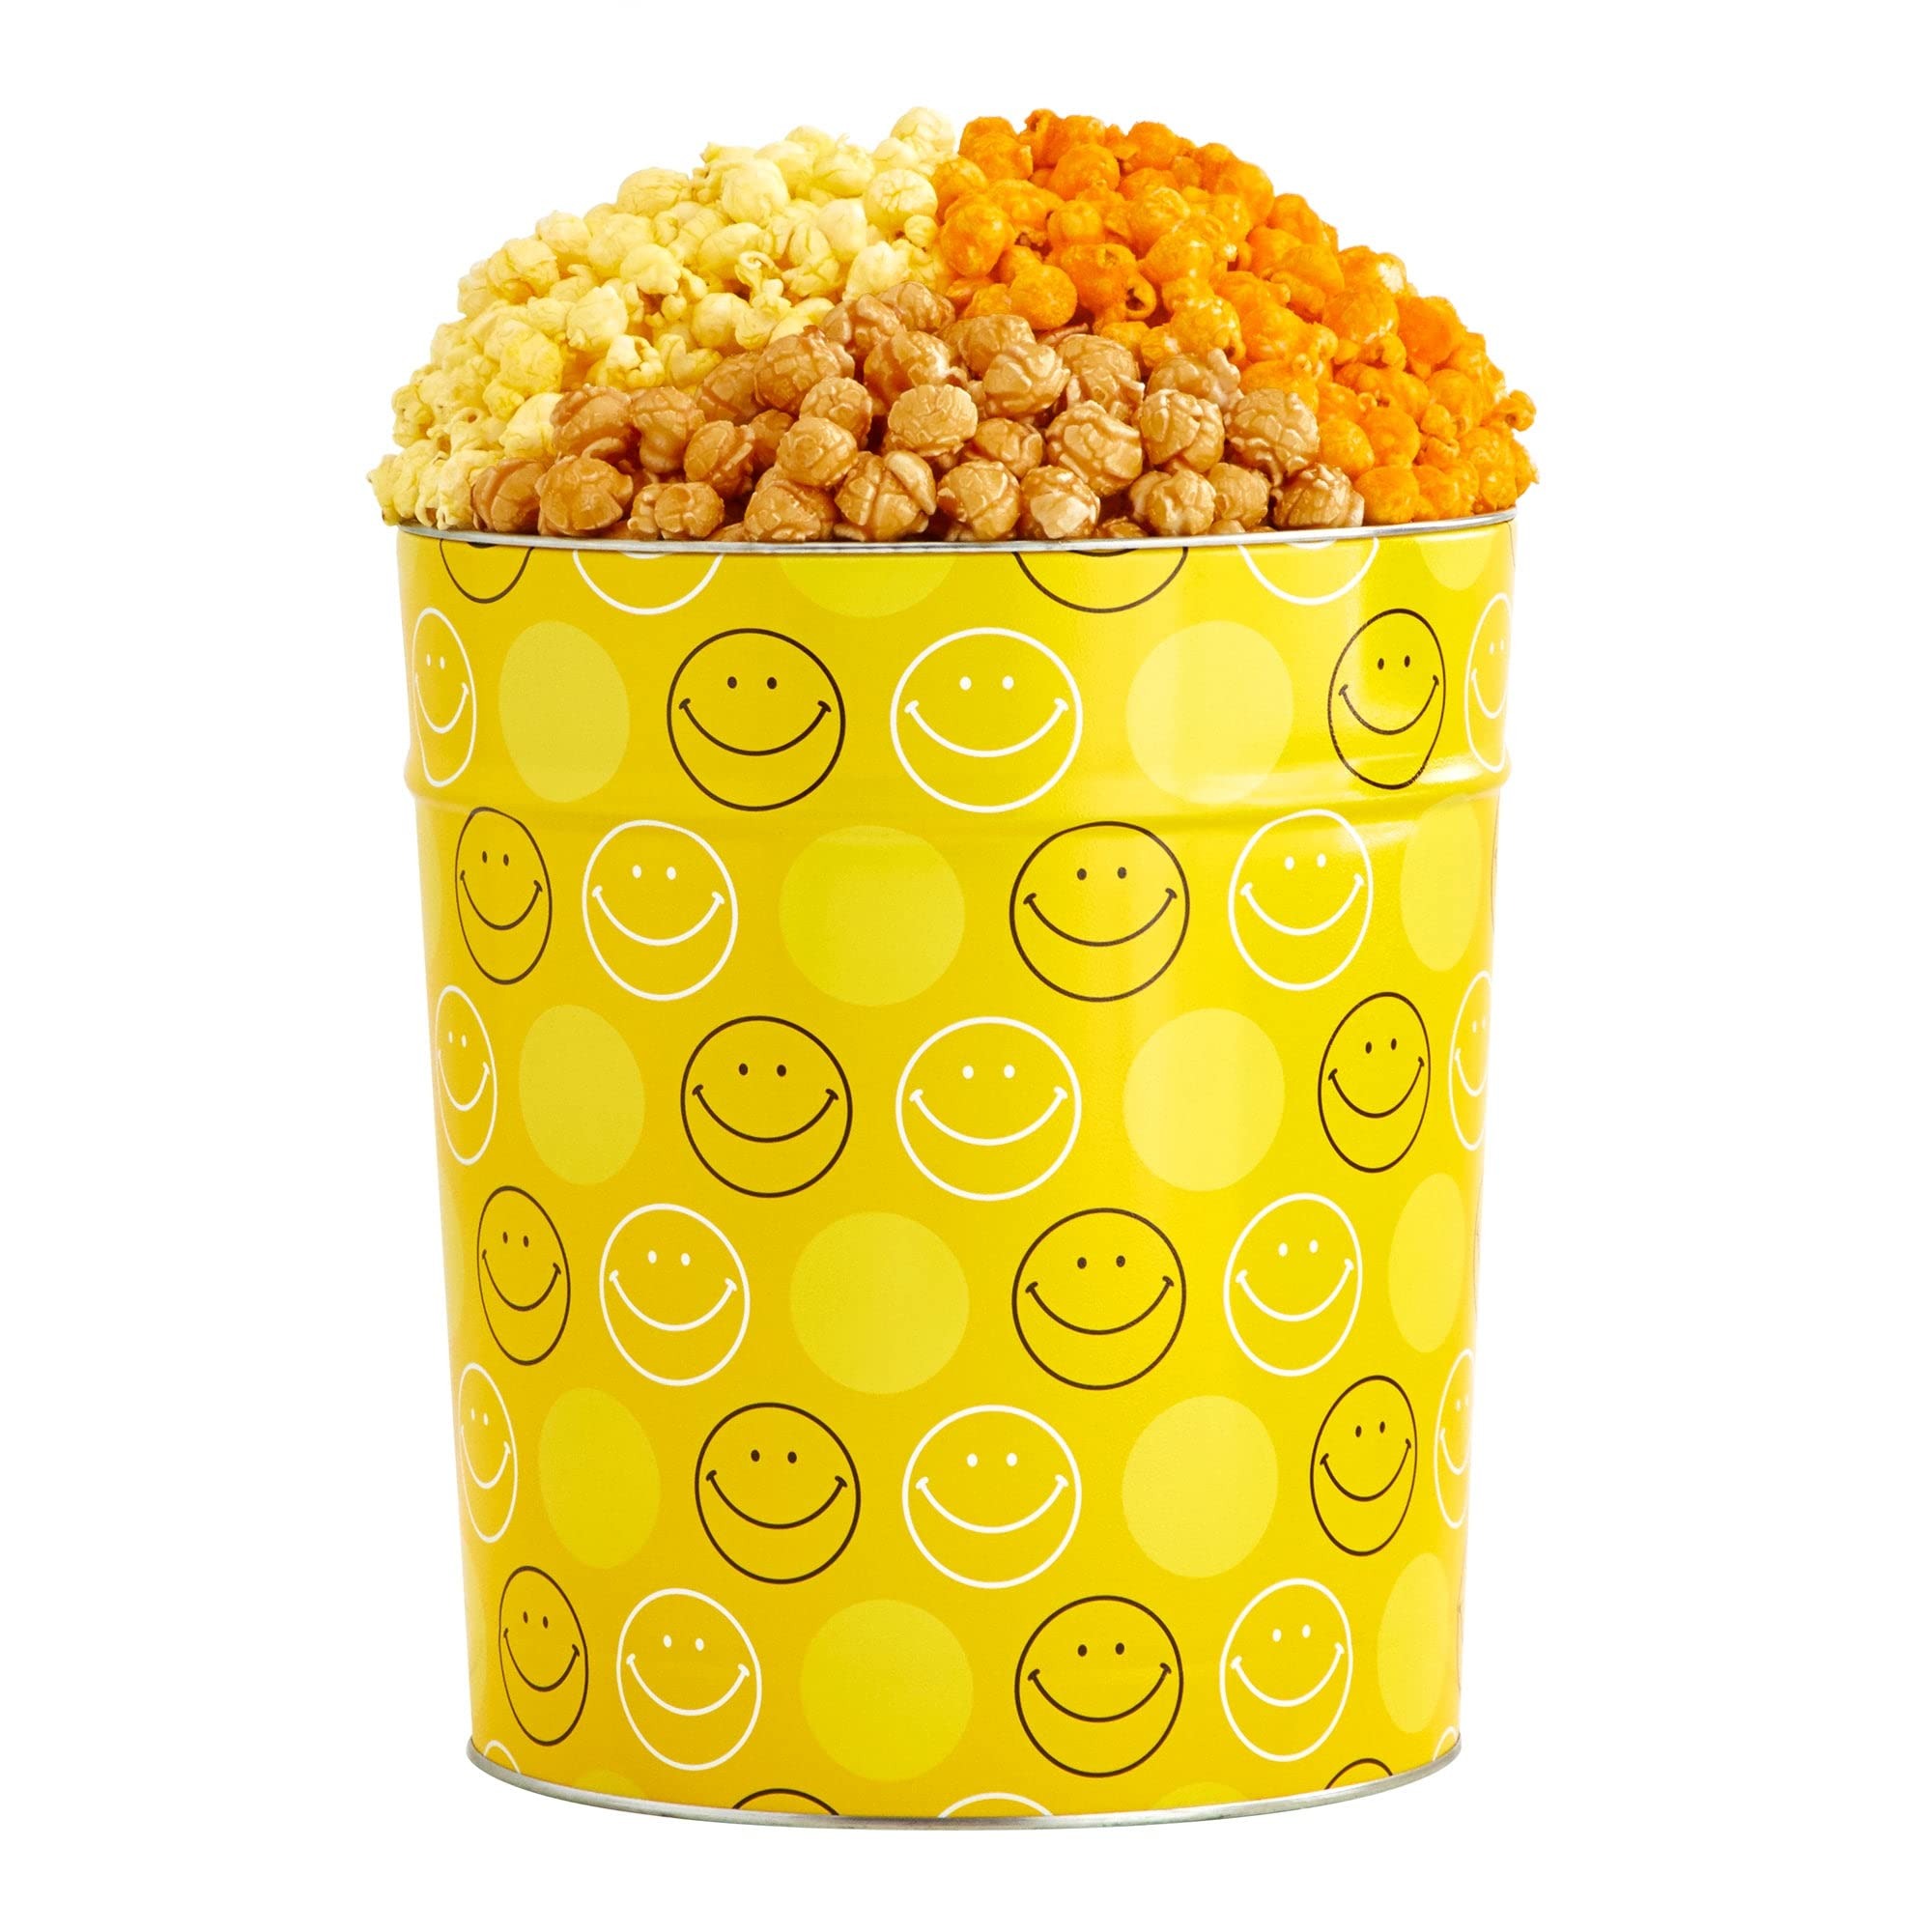
Item Name: The Popcorn Factory Smiley Face Tin, 3.5 Gallons (Robust Cheddar, Butter, Caramel), Popcorn Gifts, Snack Gifts, Movie Night Snacks, Party Favors
Bullet Point 1: This tin includes Butter Popcorn – The popcorn classic with freshly popped kernels and buttery deliciousness. Cheese Popcorn – A must for any popcorn fan. When you think of cheese popcorn, this is it! Caramel Popcorn – Super crunchy and super delicious, one of our most popular popcorn recipes.
Bullet Point 2: Get the party started! This tin is bursting with The Popcorn Factory popular Popcorn. 3-Flavor tin includes flavors Cheese, Caramel and Butter.
Bullet Point 3: This large tin is the perfect birthday gift for college students, kids and popcorn lovers at school, camp or as a care package.
Bullet Point 4: Fun emoji gift is perfect for kids, campers, college students or the young at heart!
Bullet Point 5: Grown in the USA, The Popcorn Factory kernels are picked fresh and popped in small batches for optimum freshness and crunch.
Product Description: A true smile-bringer, great for any occasion, our 3.5-gallon, Smiley Face Popcorn tins offer 56 cups of three flavors of popcorn bliss. Butter, Cheese and Caramel for 3-flavor tins.
Value: 448.0
Unit: Ounce

Price: 49.99